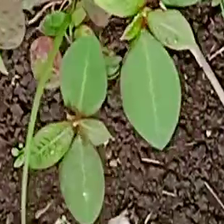
Weed species: Moti_dudhi(Euphorbia_geneculata_L)